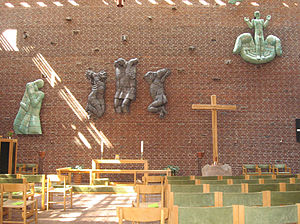
Gellerup Kirke
Gellerup Kirke ligger ved Gellerupparken i det vestlige Aarhus og har Nordgårdskolen, Gellerup Bibliotek, Gellerupscenen og indkøbscenteret City Vest blandt sine nærmeste naboer. Kirken blev indviet 6. juni 1976 efter at indbyggertallet i området var steget markant i begyndelsen af 1970'erne med opførelsen af Gellerupparken.